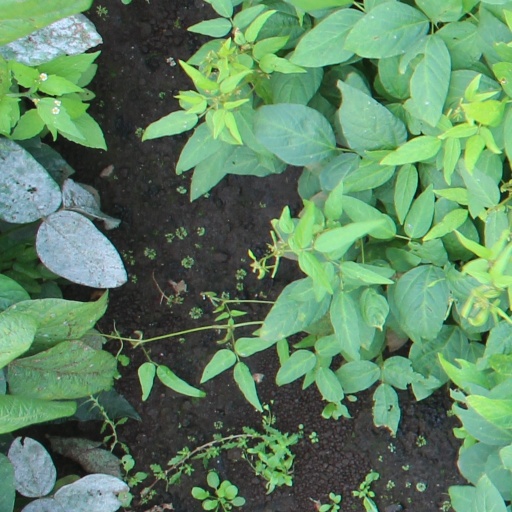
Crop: soybean